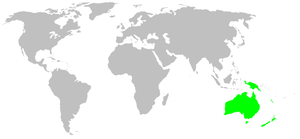
Les Lamponidae sont une famille d'araignées aranéomorphes.